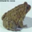
Label: frog